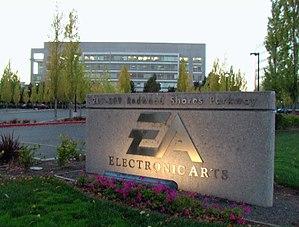
Les Simpson, le jeu est un jeu vidéo d'action et de plates-formes développé, édité et distribué par Electronic Arts sur PlayStation 2, PlayStation 3, PlayStation Portable, Xbox 360, Nintendo DS et Wii. Basé sur l'univers de la série télévisée d'animation Les Simpson, ainsi que sur le film du même nom, le jeu est commercialisé en Amérique du Nord en octobre 2007 et dans le reste du monde le mois suivant. Le jeu présente une histoire inédite rédigée par trois des scénaristes de la série : Tim Long, Matt Selman et Matt Warburton. Dans cette histoire, la famille Simpson découvre sa participation à un nouveau jeu vidéo des Simpson. Le jeu, comme la série, parodie des éléments de la culture populaire, des autres jeux vidéo, ainsi que son éditeur, Electronic Arts.
Harry Potter à l'école des sorciers est un jeu vidéo sorti sur plusieurs plateformes entre 2001 et 2003 : GameCube, PlayStation, PlayStation 2, Game Boy Advance, Game Boy Color, Xbox et Windows. Le jeu est basé sur l'intrigue du premier roman de la série Harry Potter écrite par J. K. Rowling : Harry Potter à l'école des sorciers, et suit la trame du film adapté de ce roman.